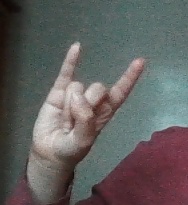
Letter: la